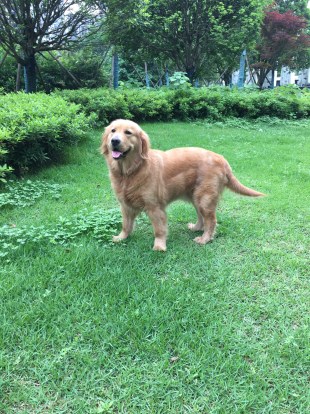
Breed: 5355-n000126-golden_retriever